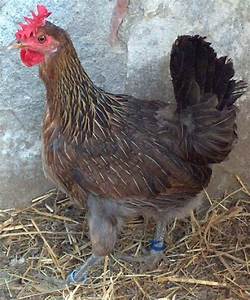
Label: chicken